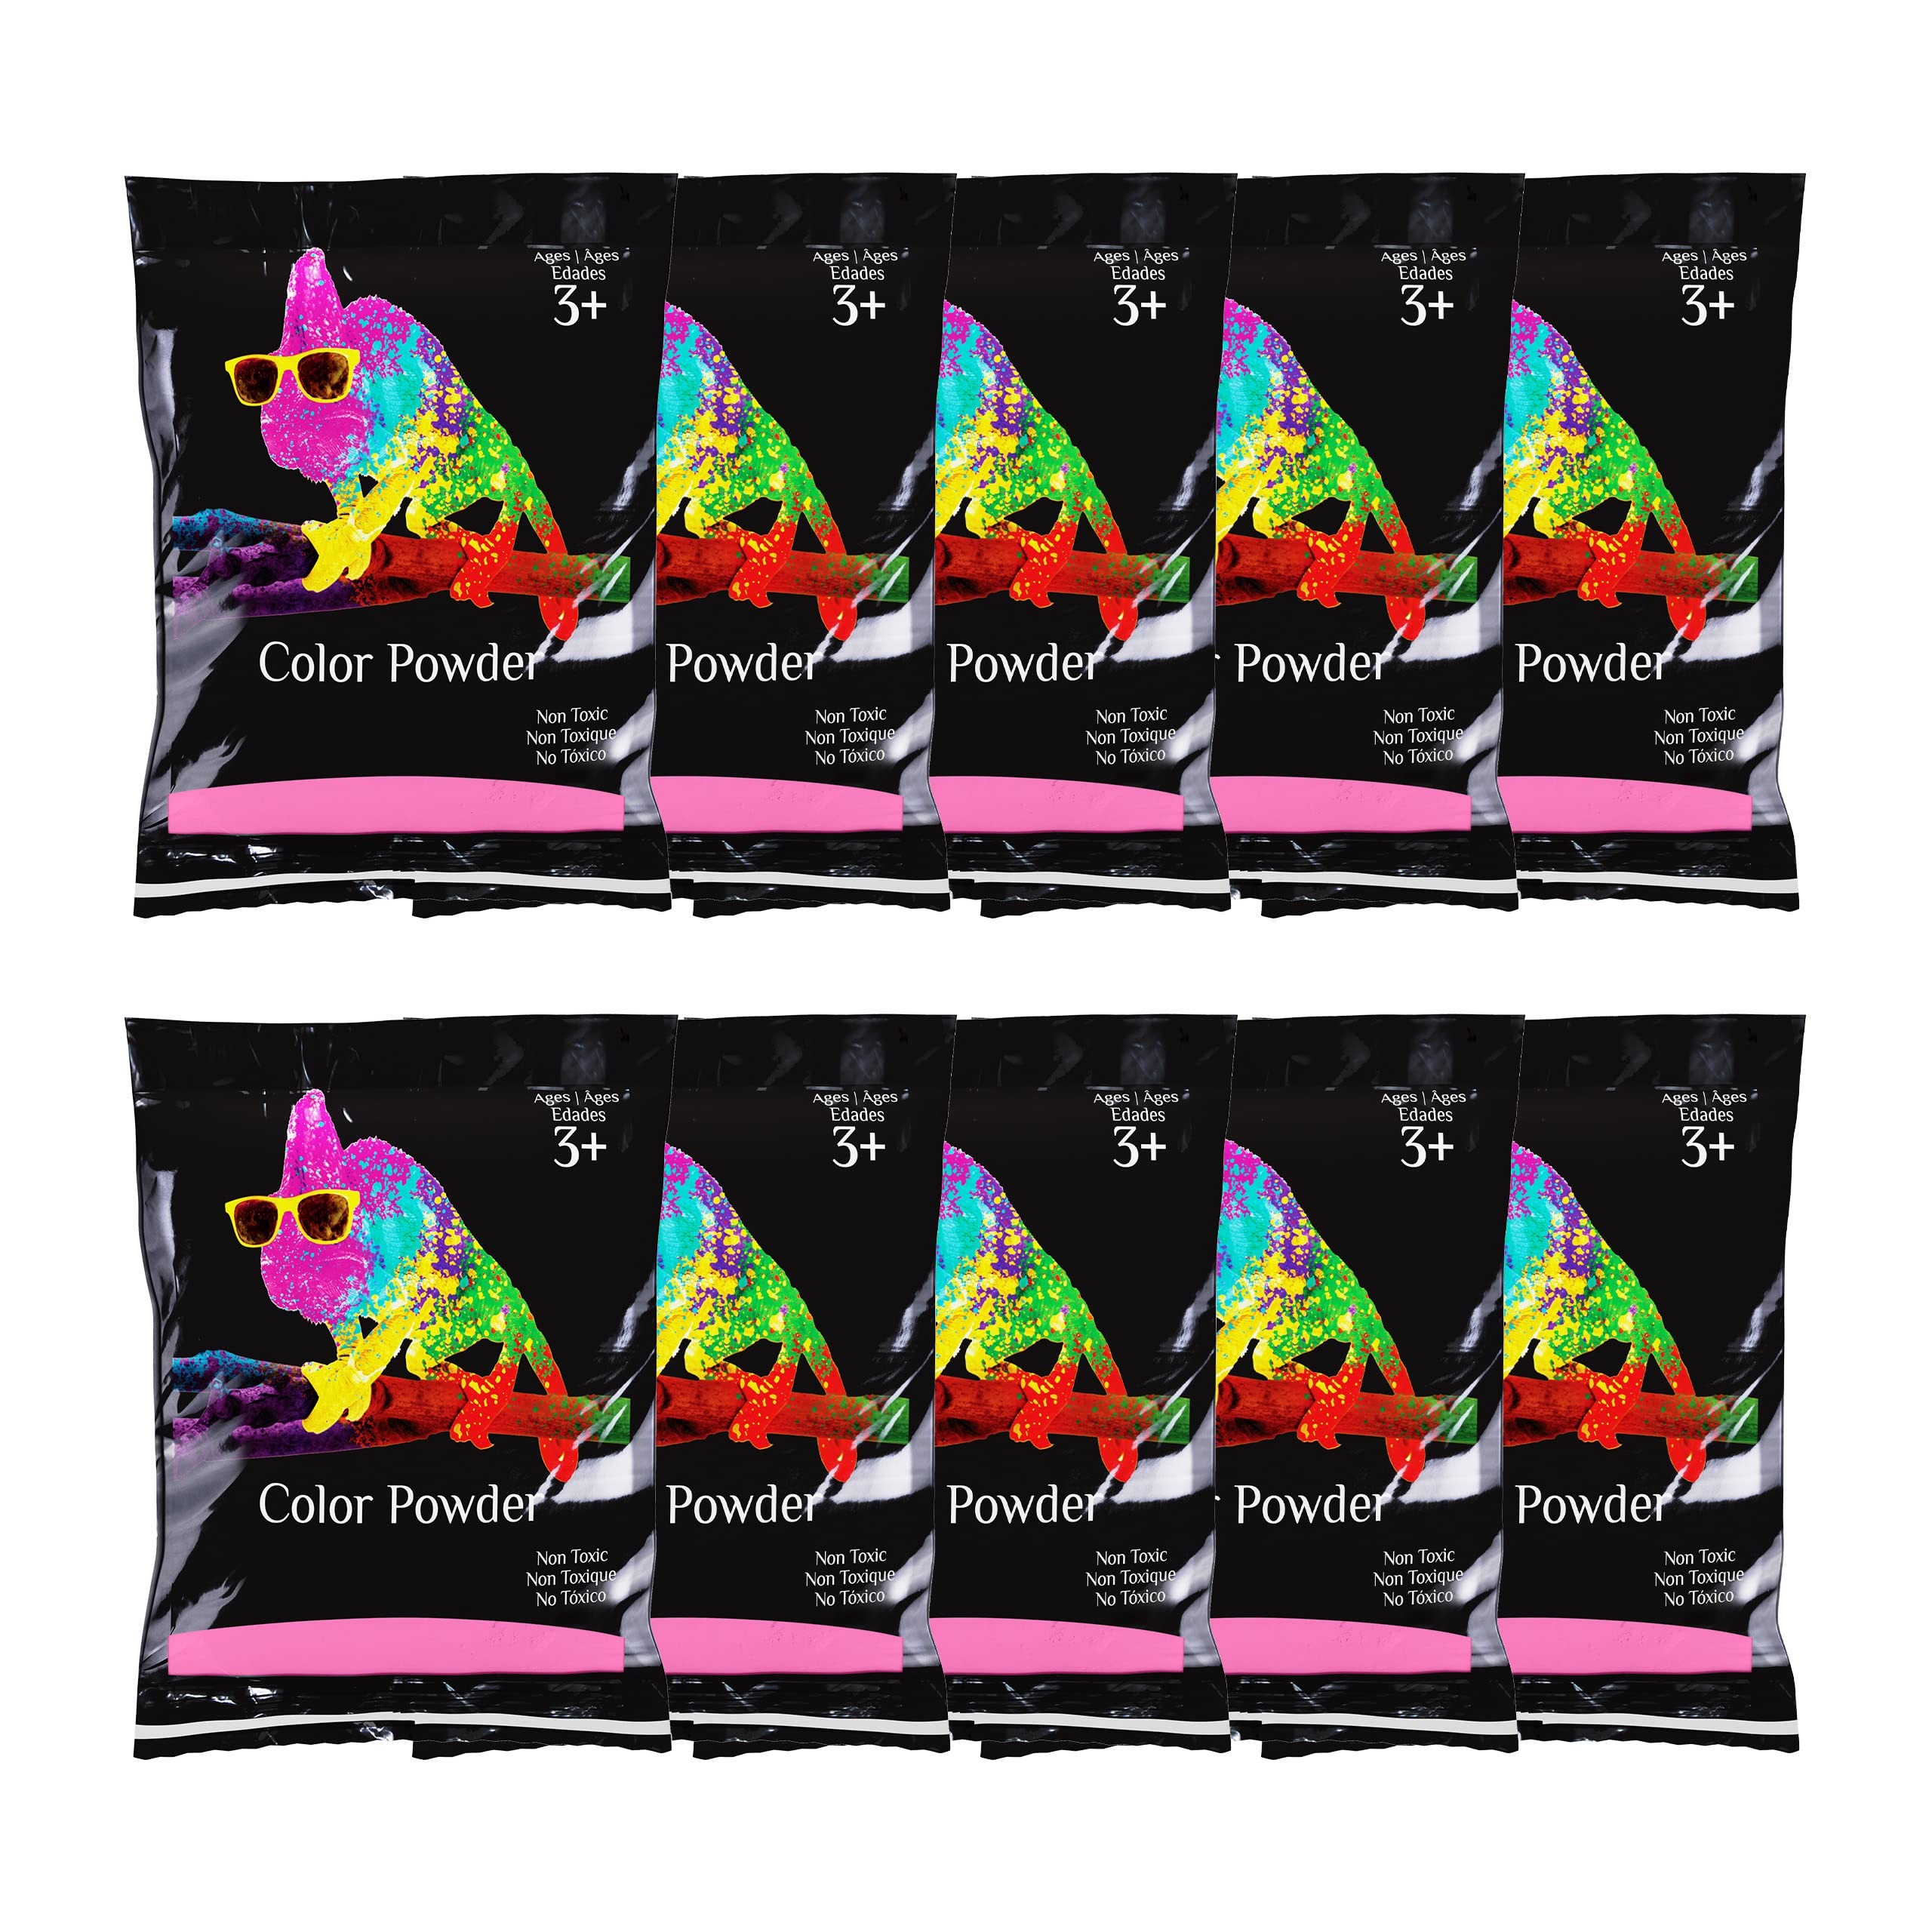
Item Name: Chameleon Colors Pink Gender Reveal Powder Bags - 70g Bags - 10 Pack - Perfect for Parties - Vibrant Pink Color - Powder for Baby Girl Gender Reveal - Easy-Open Bags - Easy Cleanup - Non-Toxic
Bullet Point 1: Gender Reveal Powder: Each kit includes ten 70g bags of vibrant pink color powder, perfect for your baby gender reveal; color is visible from package
Bullet Point 2: Perfect for Pinata & More: This colored powder is ideal for throwing, filling up pinatas, balloons, or gender reveal powder cannons for an exciting "it's a boy" or "it's a girl" reveal
Bullet Point 3: Quality Powder: This gender reveal powder is a quality chalk powder for photography, a gender reveal party activity, or color burnout
Bullet Point 4: Easy Cleanup: Our safe color powder is easy to wash off clothes and skin, so you can go from a great gender reveal to simple cleanup
Bullet Point 5: Bringing Color to Your Parties: Chameleon Colors color powder is non-toxic, environmentally safe, and vibrant. We use only high-quality, FD&C and D&C approved materials
Product Description: Make your gender reveal party a memorable event with Chameleon Colors Gender Reveal Powder. This kit is designed to add a burst of vibrant color to your celebration, announcing, "It's a boy!" or "It's a girl!" with style and excitement. Our gender reveal powder is perfect for a variety of uses. Fill a pinata or a balloon with the powder for a dramatic reveal, or incorporate it into a photoshoot for breathtaking, color-drenched photos. It's also the perfect accessory for gender reveal tire burnouts or exhaust reveals. Each bag weighs 70g, making it the perfect size for any event. And with 10 bags included in the kit, you'll have plenty of powder to make your baby announcement unforgettable. Safety is our priority at Chameleon Colors. That's why all our color powders are made from ingredients that are FD&C and D&C approved. The color powder is non-toxic, gluten-free, and environmentally safe. And when the party is over, you'll find our color powder easy to clean off clothes, skin, and surfaces. CAUTION: The color is visible from the package! For those who want to keep the baby's gender a surprise until the reveal, we also offer Blackout Kits. These kits conceal the color of the powder until the moment of reveal, adding an extra layer of suspense and excitement to your party. Infuse your gender reveal party with color and fun. Choose Chameleon Colors gender reveal powder for an unforgettable "It's a boy!" or "it's a girl!" announcement. Chameleon Colors authentic color powder products have been enjoyed by millions all around the world. People love our color, and we're confident that you will too. We take pride in our product using only the best and safest ingredients. We want to offer you the highest quality product possible. All of our ingredients are FD&C and D&C approved.
Value: 24.5
Unit: Ounce

Price: 19.27